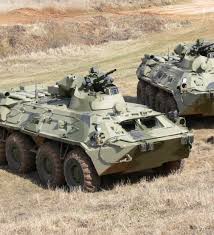
Label: BTR